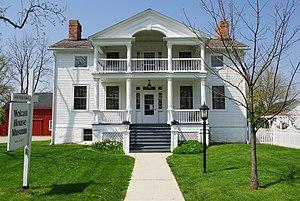
Maumee est une ville du comté de Lucas, dans l’État de l’Ohio. Lors du recensement de 2010, sa population s’élevait à 14 286 habitants.